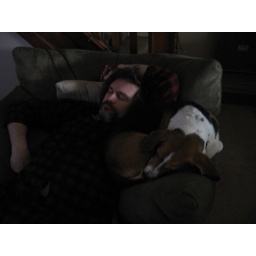
Vince naps in the green chair while Bebe uses his armpit for warmth.